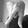
ASL letter: Q